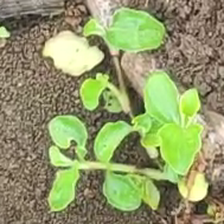
Weed species: Kena_(Commplina_benghalensio)